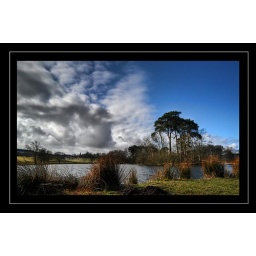
At last a bit of decent weather and some great blue sky and clouds rolling in over Douglas